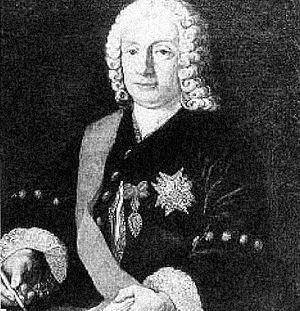
Sebastián de la Cuadra y Llarena, né le 20 janvier 1687 à Muskiz et mort le 9 avril 1766 à Madrid, premier marquis de Villarías, est un noble et homme d'État espagnol, secrétaire d'État d'Espagne en remplacement de José Patiño au cours du règne de Philippe V et cofondateur de la Académie royale des beaux-arts de San Fernando en 1744.